Female Red Guards of the Finnish Civil War

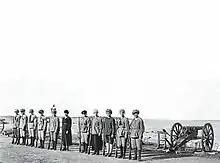
The Uuras Women's Guard in the Trångsund Fortress

The core of the Women's Guards were radical women who wanted to create a more egalitarian society and improve the status of women. The women cut their hair short and wore unconventional clothing, often rejecting skirts and dresses in favour of trousers (worn only by men at the time). Their rejection of traditional values earned the enmity of the Finnish Whites because the working women did not fit the roles of conservative, middle-class society. Although many women testified in court after the war that they joined the Red Guards for the money (a higher-than-usual salary), their testimony was considered self-serving since they faced sentencing.